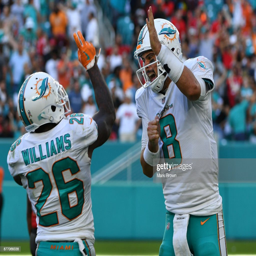
american football player and # celebrate a touchdown in the fourth quarter against sports team .